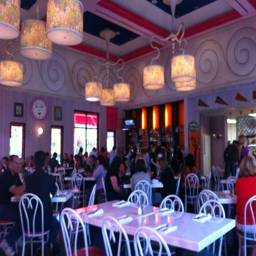
restaurant business : inside of the restaurant .